1995 British Grand Prix

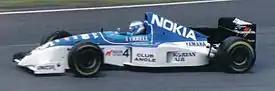
Mika Salo's Friday times were disallowed for a rule infringement; the wet weather the following day restricted him to 23rd place on the grid.

It continued to rain throughout Saturday's qualifying session; the slower conditions meant that none of the top 24 drivers could improve upon their times from the previous day, setting the order of the starting grid and guaranteeing Hill pole position. Only Salo and Montermini's times counted for their starting positions: the Tyrrell driver set the fourth-fastest time of the session, albeit 12 seconds slower than Moreno's dry-weather Friday time, to take 23rd position on the grid; Montermini set a time almost four seconds slower again to complete the field. Many teams chose to complete only limited running in the wet conditions, to the frustration of the crowd: Häkkinen, Inoue and Gachot did not set a time, whilst Blundell, Diniz and Martini completed only exploratory laps. There was also frustration amongst the drivers and teams who felt that they had underperformed on Friday, and for Häkkinen and Irvine who had both been scheduled to run with more powerful engines which should have given an advantage in dry conditions. The Benetton mechanics also had a busy session: first Schumacher slid off the road at Stowe corner and had to rejoin the track by using part of the old circuit; then Herbert lost control of his car on standing water at the fast Copse corner, spearing off the road into a heavy impact against the tyre barriers. Herbert was uninjured and the Benetton mechanics were able to repair the B195's monocoque. Coulthard set the quickest time of the session with a lap of 1:29.752, ahead of Schumacher, Alesi and Salo, with Hill, Barrichello, Brundle, Badoer, Irvine and Frentzen completing the top ten. Hill admitted that the wet session was "a bit of a let-down", and was cautious on his race prospects, as he had failed to win from his two pole positions earlier in the season, but was delighted with the outcome nonetheless. Schumacher was also disappointed with the weather conditions, but was optimistic that his car was fully competitive in either the dry or wet.